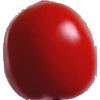
Label: Tomato 4